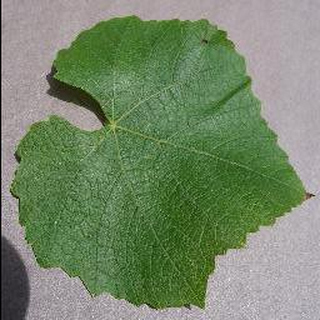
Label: healthy_grape